Granite Bay, California

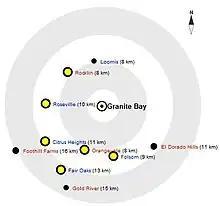
Map of Granite Bay

According to the United States Census Bureau, the CDP has a total area of , of which, of it is land and of it (0.20 percent) is water. The place name, Granite Bay, is derived from a bay in Folsom Lake, a reservoir on the east side of the town created in 1955.